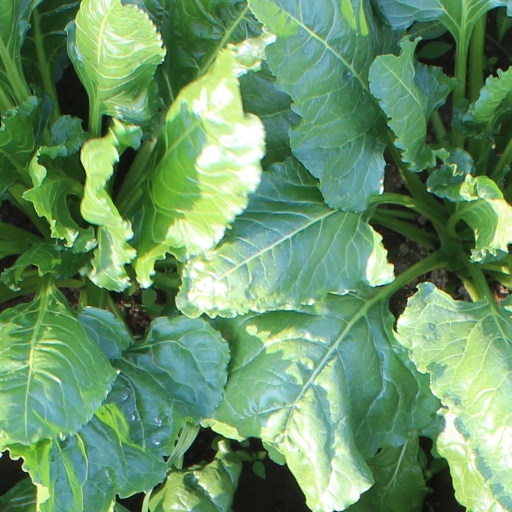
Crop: sugar beet